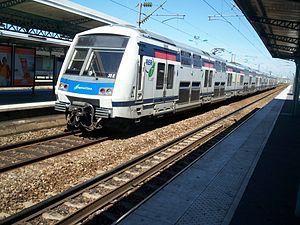
Cette liste recense les éléments du parc de Z 22500, matériel roulant de la Société nationale des chemins de fer français circulant sur le réseau Transilien.